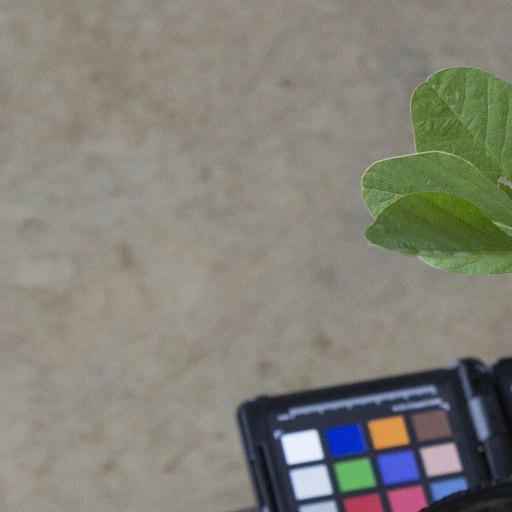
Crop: soybean